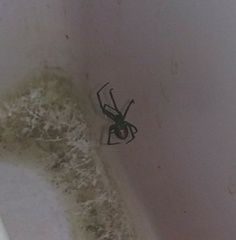
Species: Lactrodectus_hesperus